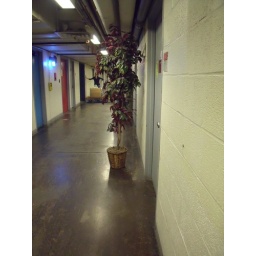
A dusty, old, artificial plant in a wicker basket stands discarded in the basement corridor of MIT Building 26.